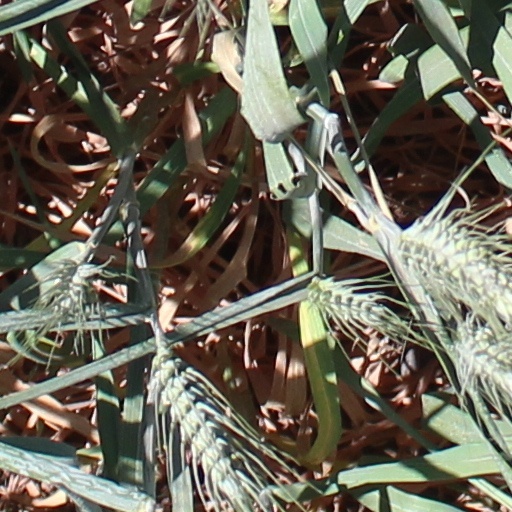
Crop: wheat